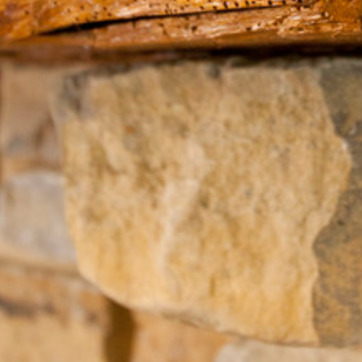
Material: stone